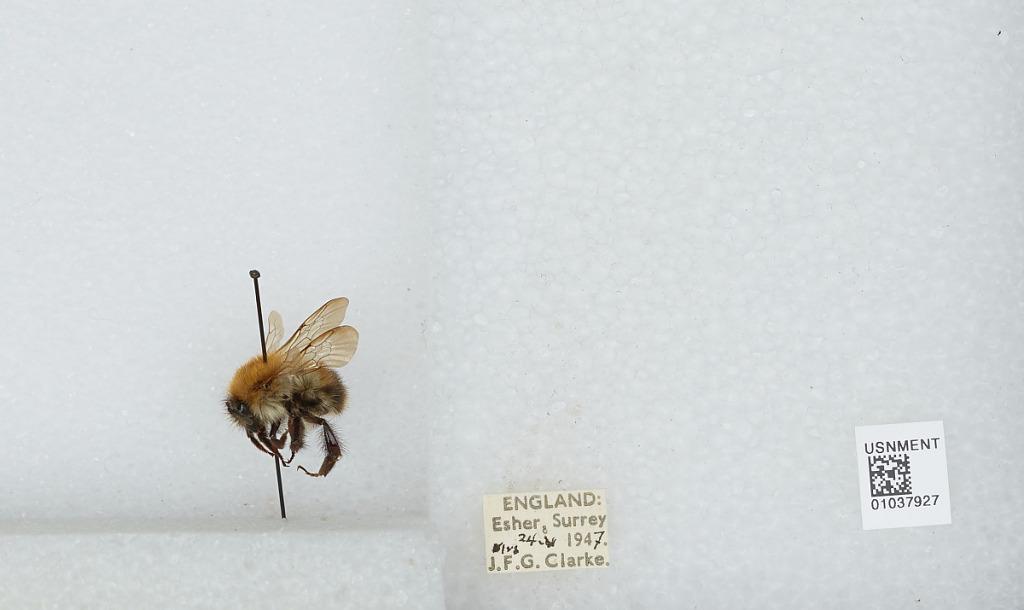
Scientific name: Bombus (Thoracobombus) pascuorum (Scopoli)
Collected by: J. Clarke
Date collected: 1947-5-24
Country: United Kingdom
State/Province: England
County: Surrey
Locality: Esher
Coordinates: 51.3691, -0.365